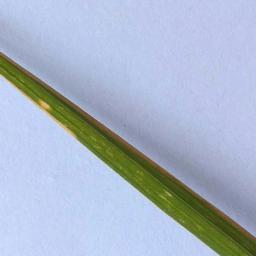
Label: Rice___Leaf_Blast